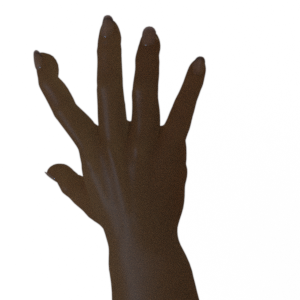
Label: paper